Mortimer Fitzland Elliott

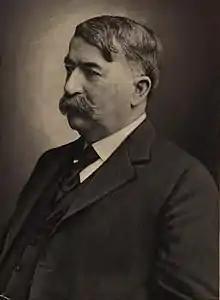
From Volume I (1911) of "Romance of American Petroleum and Gas"

Mortimer Fitzland Elliott (September 24, 1839 – August 5, 1920) was a Democratic member of the U.S. House of Representatives from Pennsylvania.